Mass media in Armenia

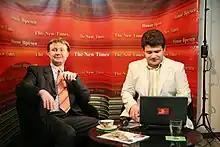
Video podcast studio of "The New Times", 2008

TV is the main medium in Armenia, and most of its channels are controlled or friendly with the government, as broadcast media require a license. The print sector is small and in decline, while online media are rising. Russian-language media are widely available. Ownership of the media is often opaque. Public media outlets receive preferential treatment from the authorities, while private media are not financially sustainable and rely heavily on their owners and sponsors, hindering editorial independence.